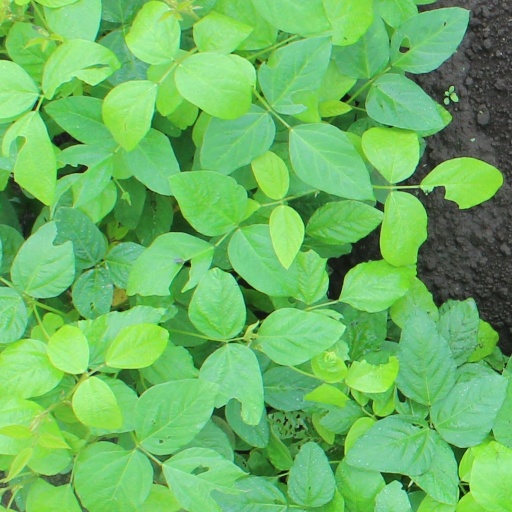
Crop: soybean